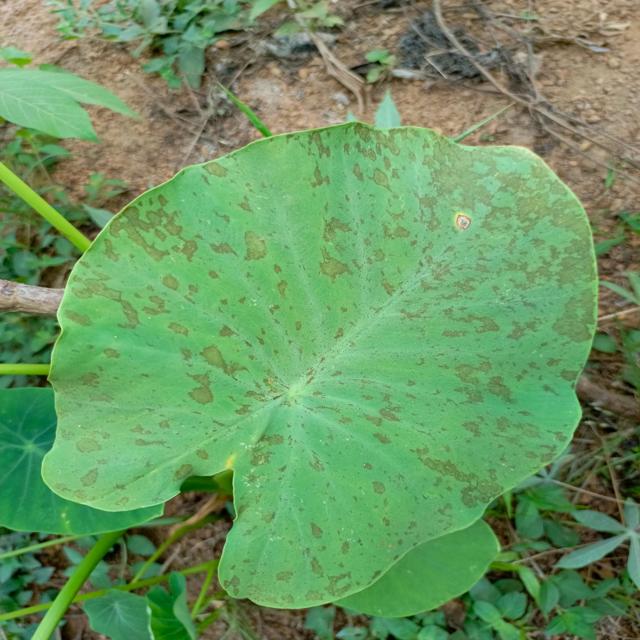
Label: Early_Blight